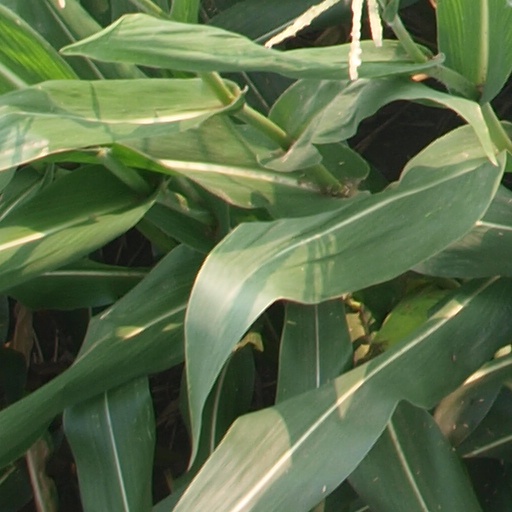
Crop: maize; corn